Paskal Sotirovski

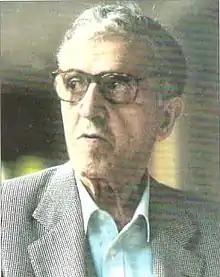
Portrait of Paskal Sotirovski, famous Macedonian astrophysicist at the Sorbonne University

Paskal Sotirovski, (b. 23 November 1927 in Vrben, today Mavrovo and Rostuša Municipality – d. 20 January 2003 in Paris, France) was a Macedonian astrophysicist, specializing in solar physics.